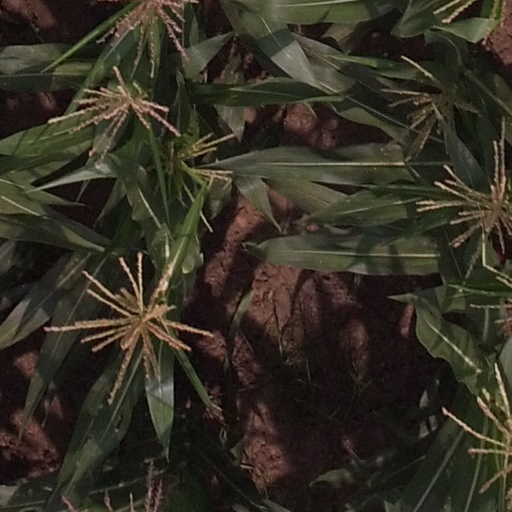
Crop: maize; corn